Herb Burleigh

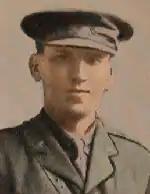
Burleigh in his WWI uniform

Herb Burleigh (14 June 1892 – 2 November 1975) was an Australian rules footballer in the Victorian Football League (VFL).